List of New Hampshire historical markers (151–175)

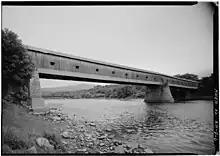
Cornish-Windsor Bridge in 1984

"Directly east was the 'Great Falls of the Contoocook,' where the river dropped 75 feet in less than a mile. Mills have been located here since 1783. In 1810, one of New England's first cotton mills started here. There has been a paper mill at the site of Monadnock Paper Mills since early in the 19th century. Five dams also powered a cutlery factory, a fulling mill, a powder mill, and a tannery. By the turn of the 20th century, the oldest dam generated electricity for Antrim and Bennington. Now the dams are used by the paper mill for power and flow control."